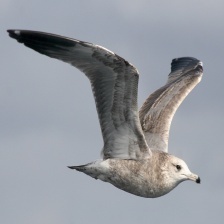
Species: CALIFORNIA GULL
Scientific name: LARUS CALIFORNICUS